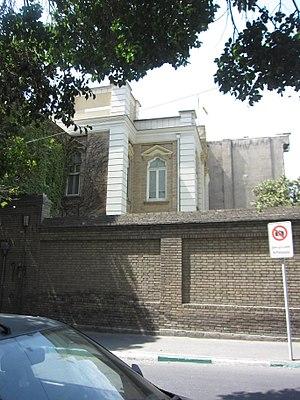
Depuis le 8 janvier 2018, le Saint-Siège entretient des relations diplomatiques bilatérales avec 183 États contre 174 en 2005, à la fin du pontificat du pape Jean-Paul II, 84 en 1978, à la fin du pontificat du pape Jean-Paul I, et seulement une vingtaine en 1900. Il n’en entretient toujours pas avec 13 États : Afghanistan, Arabie saoudite, Bhoutan, Brunei, Chine, Comores, Corée du Nord, Laos, Maldives, Oman, Somalie, Tuvalu et Viêt Nam. Toutefois, des négociations ont commencé avec le Viêt Nam en vue de l'établissement de relations diplomatiques et des délégués apostoliques sont envoyés aux catholiques de 4 de ces pays : Brunei, Comores, Laos et Somalie.